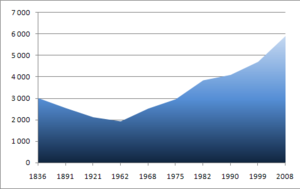
Graphique de la population de Noyal S/Vilaine
Lavalette est une commune française située dans le département de l'Aude en région Occitanie.